Mutually orthogonal Latin squares

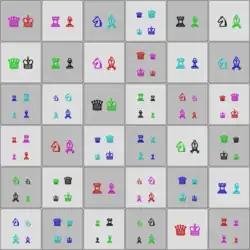
A quantum solution to a classically impossible problem. If the chess pieces are quantum states in a superposition, then a pair of orthogonal quantum Latin squares of size 6 exists. The relative sizes of chess pieces denote the contribution of the corresponding quantum states.

In these designs, instead of the uniqueness of symbols, the elements of an array are quantum states that must be orthogonal to each other in rows and columns.